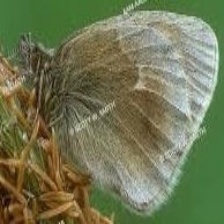
Species: COMMON BANDED AWL